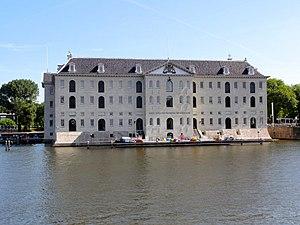
L'Amirauté d'Amsterdam est la plus importante des cinq amirautés hollandaises actives à l'époque des Provinces-Unies. L'administration des différentes Amirautés était fortement influencée par les intérêts provinciaux. Le territoire sur lequel l'Amirauté d'Amsterdam était responsable était limité à la ville même, la région de Gooi, les îles de Texel, Vlieland et Terschelling, la province d'Utrecht, la partie d'Arnhem située en Gueldre et le Graafschap de Zutphen. Amsterdam devint la plus importante de toutes les Amirautés hollandaise, compensant souvent les déficiences des autres amirautés. Lorsque le Comité tot de Zaken der Marine remplace les Collèges des Amirautés, le 27 février 1795 dans le cadre des réformes menées par la République Batave, les fonctionnaires furent conservés, contrairement aux officiers qui furent renvoyés.
Le Rijkswerf était un chantier naval situé à Amsterdam qui construisit une quantité importante de navires de guerre pour la Marine royale néerlandaise.